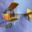
Label: airplane